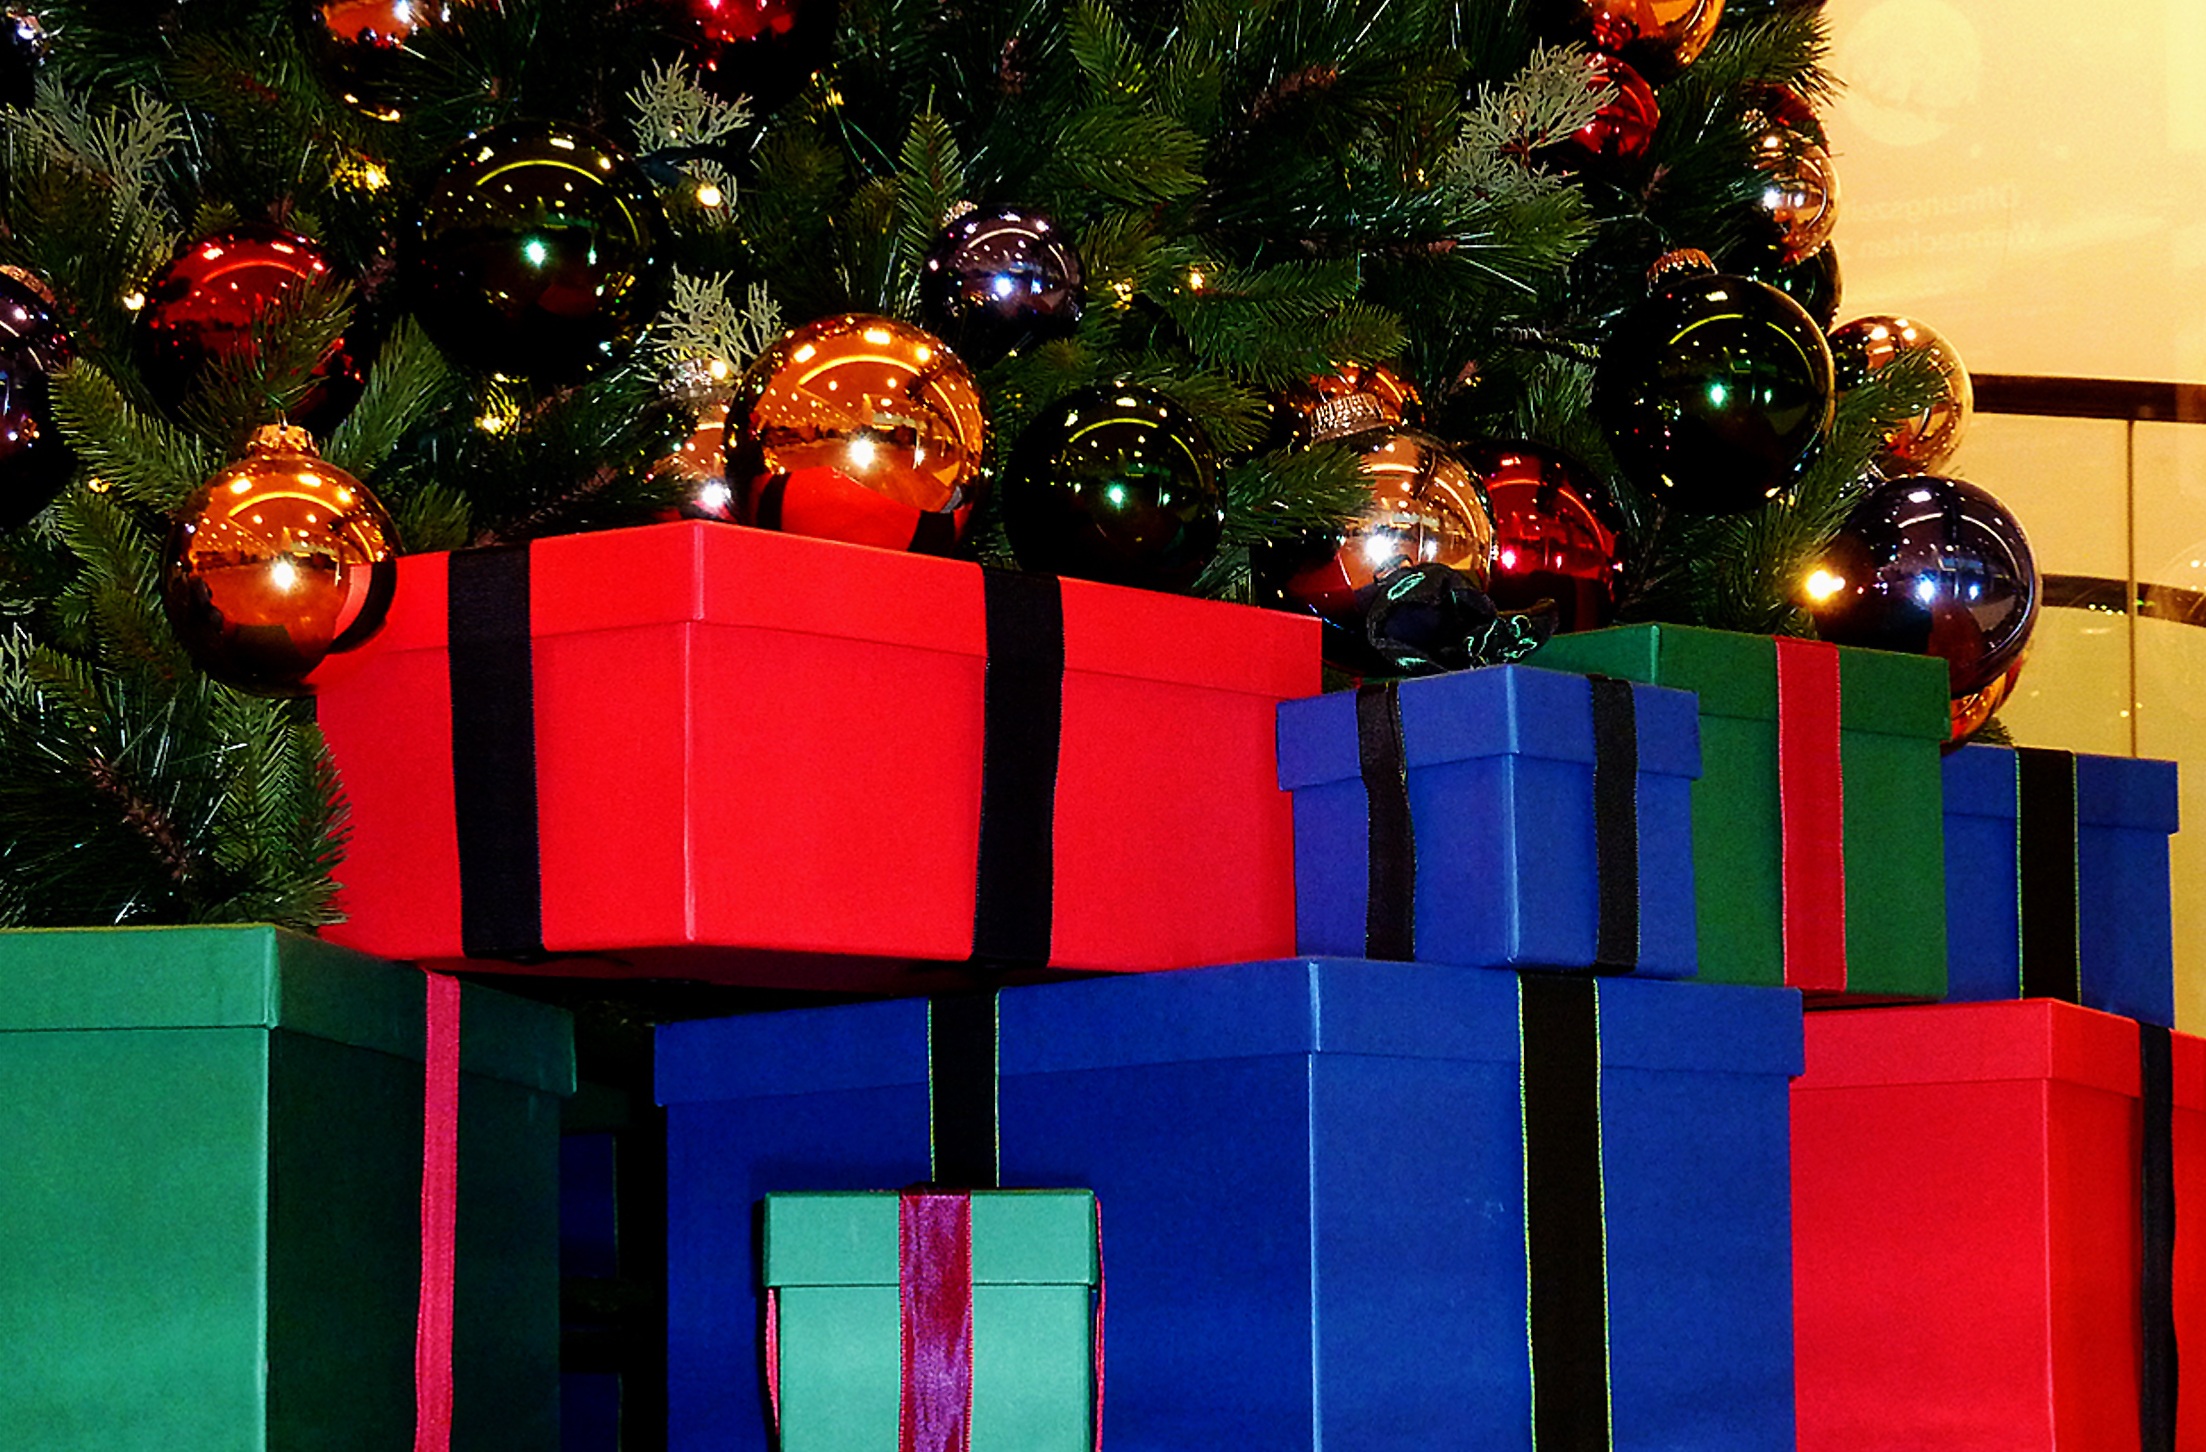
red, color, holiday, christmas, christmas tree, cord, christmas decoration, gifts, christmas time, packaging, made, packed, pack, gift packaging, children toys